John Jakes

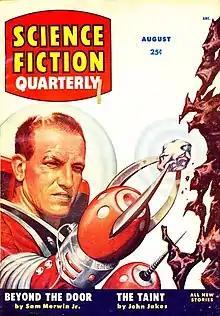
Cover of "Science Fiction Quarterly" featuring John Jakes's "The Taint"

"Thrilling Wonder Stories", edited by Sam Merwin, published two 1949–1950 letters from Jakes and two of his stories were published in pulp magazines edited by Howard Browne late in 1950, "The Dreaming Trees" ("Fantastic Adventures", November) and "Your Number Is Up!" ("Amazing Stories", December). Jakes sold his first short story (1,500 words) in 1950.